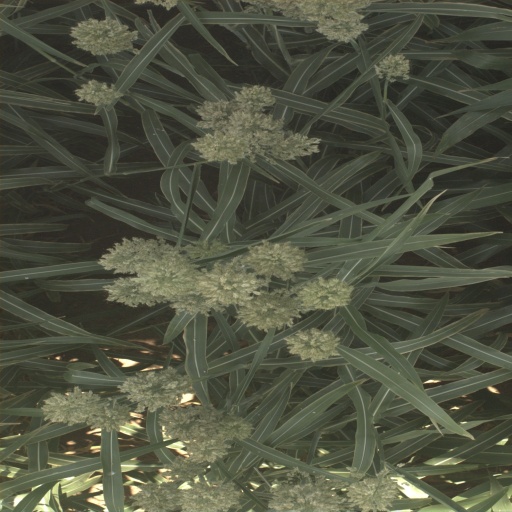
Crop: sorghum